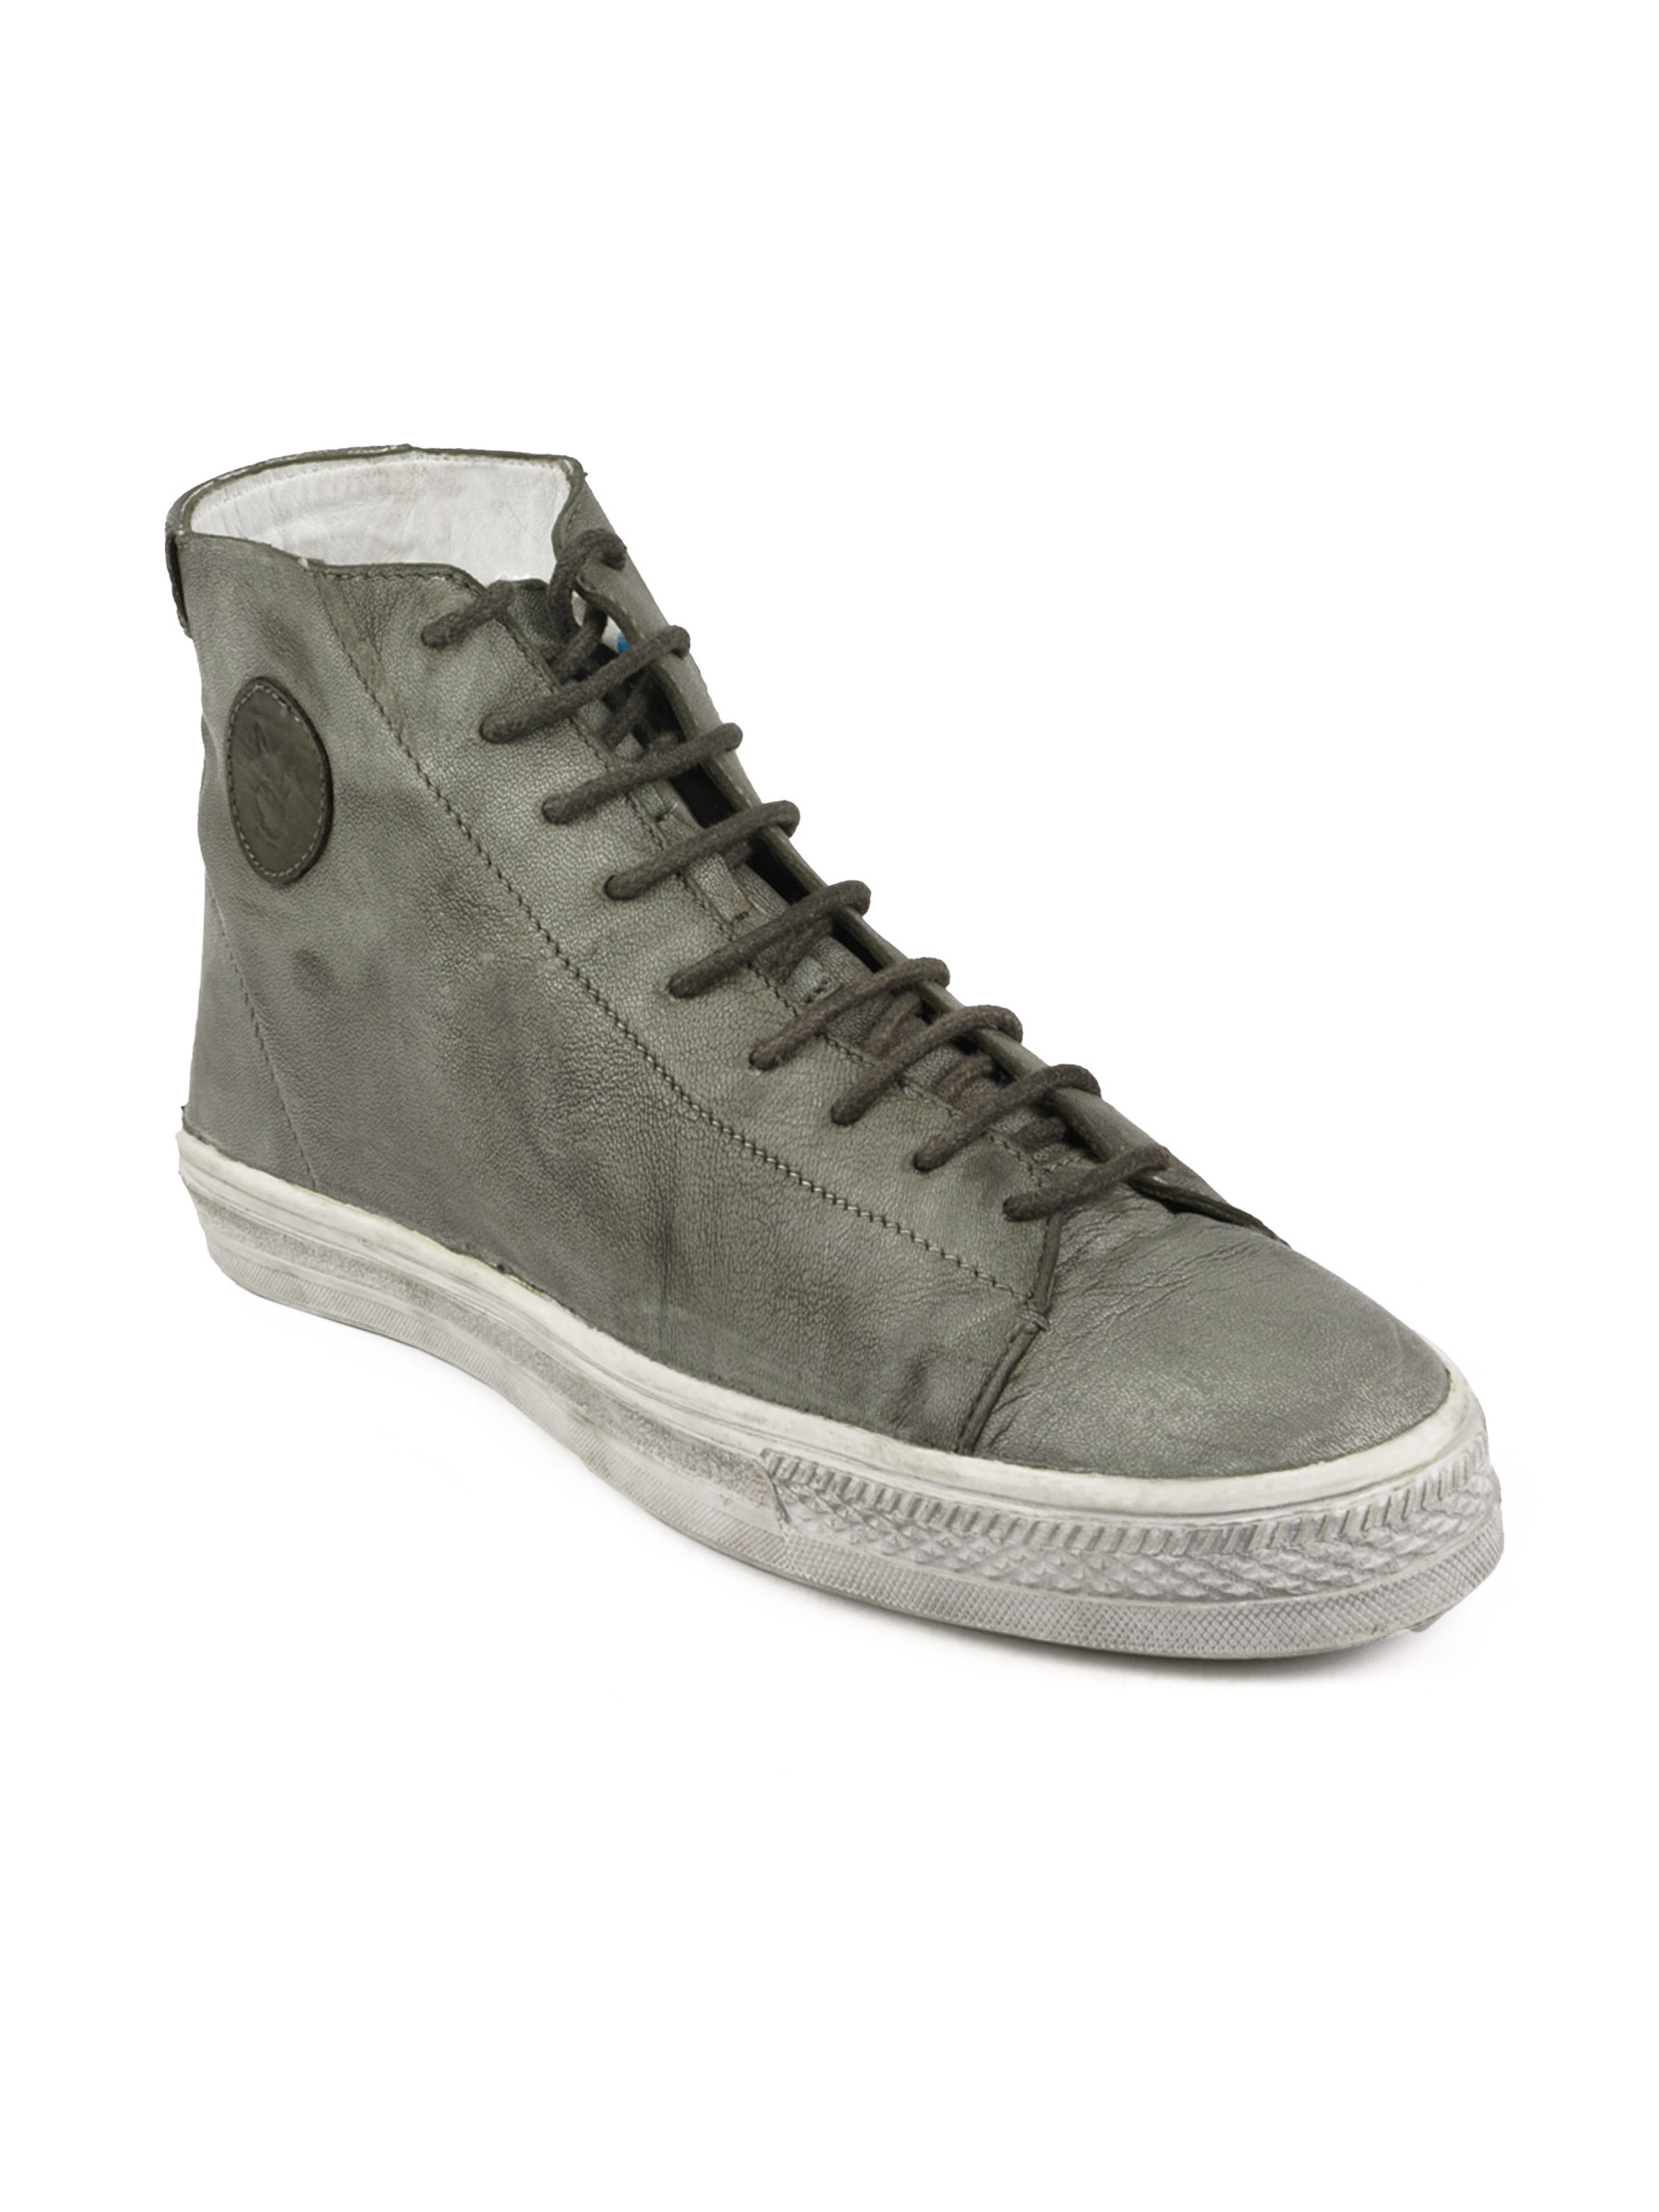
Playboy Men Casual Grey Casual Shoes
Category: Footwear / Shoes / Casual Shoes
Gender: Men
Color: Grey
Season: Fall 2012
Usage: Casual